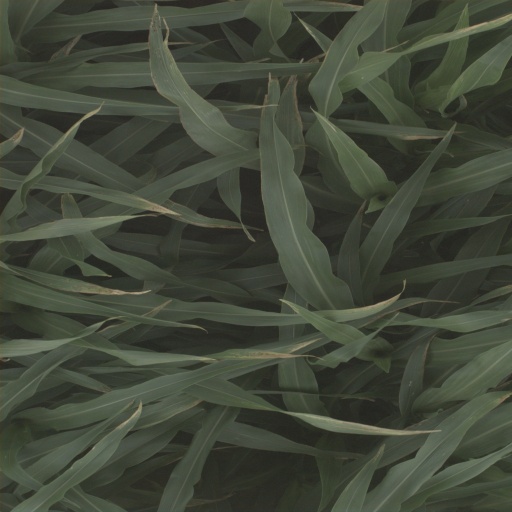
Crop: sorghum